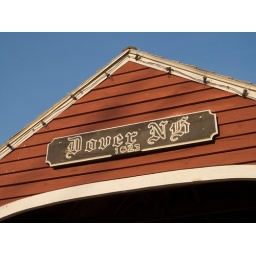
The sign on the Cocheco Covered Bridge in Dover commemorates the year the town was founded. The bridge wasn't built until 1996.